Peslières

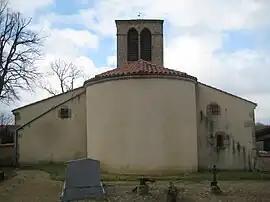
The church in Peslières

Peslières is a commune in the Puy-de-Dôme department in Auvergne in central France.